Alain Nu

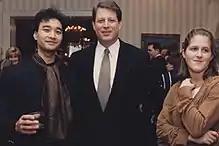
A Alain Nu with Al and Sarah Gore at vice president residence in 1995

Nu helped organize entertainment for the friends and families of the many surviving Medal of Honor recipients for The American Legion's Presidential Inaugural Ball.